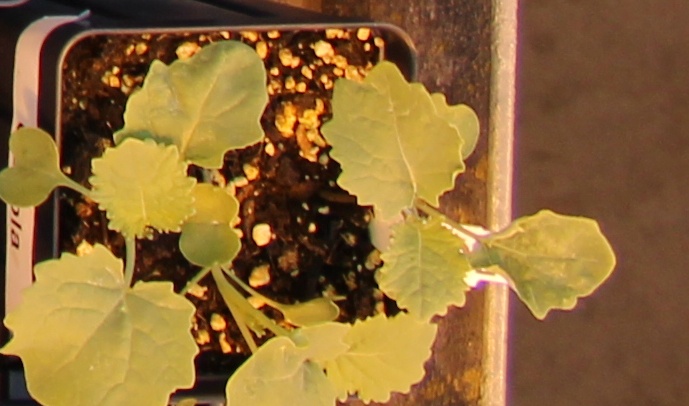
Label: Canola